History of the constitution of the United Kingdom

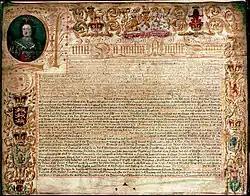
The Treaty of Union.

The reign of Edward I saw the continued development of Parliament as an institution. Edward summoned parliaments regularly, generally twice a year at Easter in the spring and after Michaelmas in the autumn. As feudalism declined, the political community expanded. The shires and boroughs were recognised as communes (Latin ) with a unified constituency capable of being represented by knights of the shire and burgesses in Parliament.